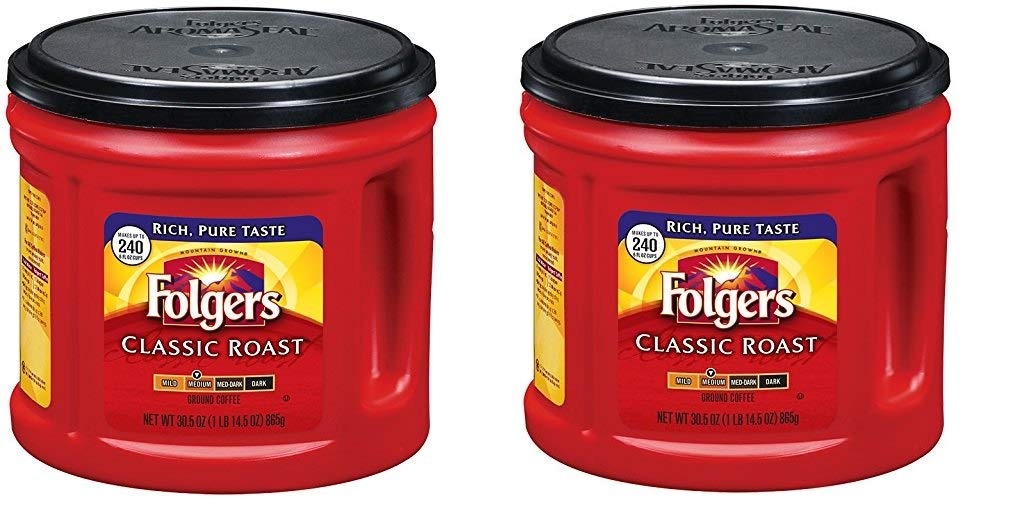
Item Name: Folgers Classic Roast Ground Coffee, Medium Roast, 30.5 Ounce, 2 Pack
Bullet Point 1: Rich Pure Taste
Bullet Point 2: Medium-roast finely ground coffee made with Mountain Grown beans, the worlds richest and most aromatic
Bullet Point 3: 100 percent pure coffee. Roasted in New Orleans, Louisiana
Bullet Point 4: Interlocking AromaSeal canister seals tight to lock in freshness
Product Description: Folgers Classic Roast Ground Coffee, Medium Roast
Value: 2.0
Unit: Count

Price: 23.13